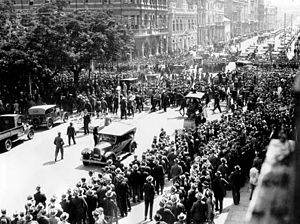
Australiens historie / Føderation og verdenskrigene
Over 1000 arbejdsløse mænd marcherede i 1931 fra Esplanaden til finansbygningen i Perth for at møde statsministerenen i Vestaustralien, James Mitchell.
Australiens historie begyndte med migration til det australske kontinent nordfra for omkring 40.000-50.000 år siden. Den skrevne historie om Australien begyndte, da hollandske opdagelsesrejsende opdagede landet i det 17. århundrede. Tolkningen af Australiens historie er foreløbig en omstridt sag, specielt vedrørende den britiske kolonisering og behandlingen af de indfødte aboriginer.